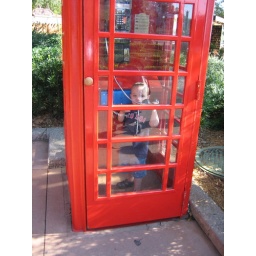
in the phone box (5)